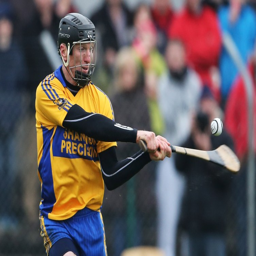
athlete was the best player on show in the game .